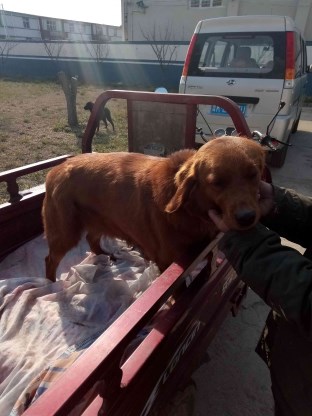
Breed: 5355-n000126-golden_retriever